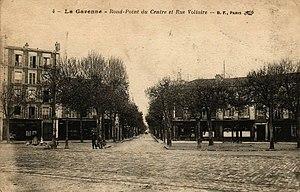
La Garenne-Colombes.Rond-point du Centre.Rue Voltaire
La rue Voltaire est une voie de communication située à La Garenne-Colombes.